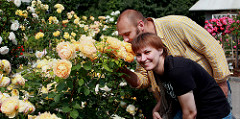
Flower: rose